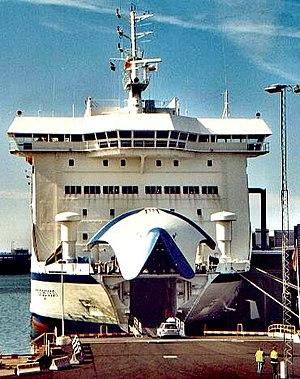
Un roulier est un navire utilisé pour transporter des véhicules chargés montant à bord grâce à une ou plusieurs rampes d'accès. On les dénomme aussi ro-ro, de l'anglais roll-on/roll-off signifiant littéralement « rentrer en roulant, sortir en roulant», pour faire la distinction avec les navires de charge habituels où les produits sont chargés à la verticale par des grues.
Un ferry, ferry-boat, transbordeur, traversier est un bateau ayant pour fonction principale de transporter des véhicules routiers ou ferroviaires avec leur chargement et leurs passagers dans des traversées maritimes.